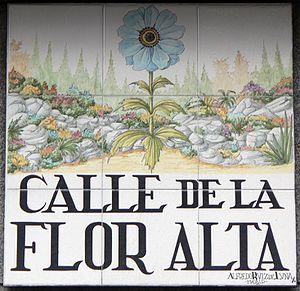
Plaque de Calle de la Flor Alta (rue, (district du Centre) de Madrid (España).